Wedding of Mary, Queen of Scots, and Henry Stuart, Lord Darnley

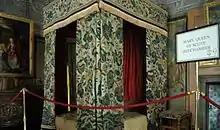
After the wedding, before dinner, Mary's mourning clothes were unpinned by her male sponsors in her chamber at Holyrood Palace, and her ladies dressed her anew.

Mary, Queen of Scots had married Francis II of France at Notre-Dame de Paris on 24 April 1558, and, after his death, she returned to Scotland to rule in person in September 1561. Henry Stuart, Lord Darnley, who had been brought up in England, was the son of Matthew Stewart, 4th Earl of Lennox and Lady Margaret Douglas, and a grandson of Margaret Tudor.